2009 Cannes Film Festival

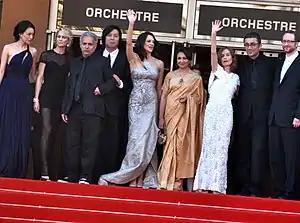
The members of the main competition jury.

The following people were appointed as the Jury for the feature films of the 2009 Official Selection: